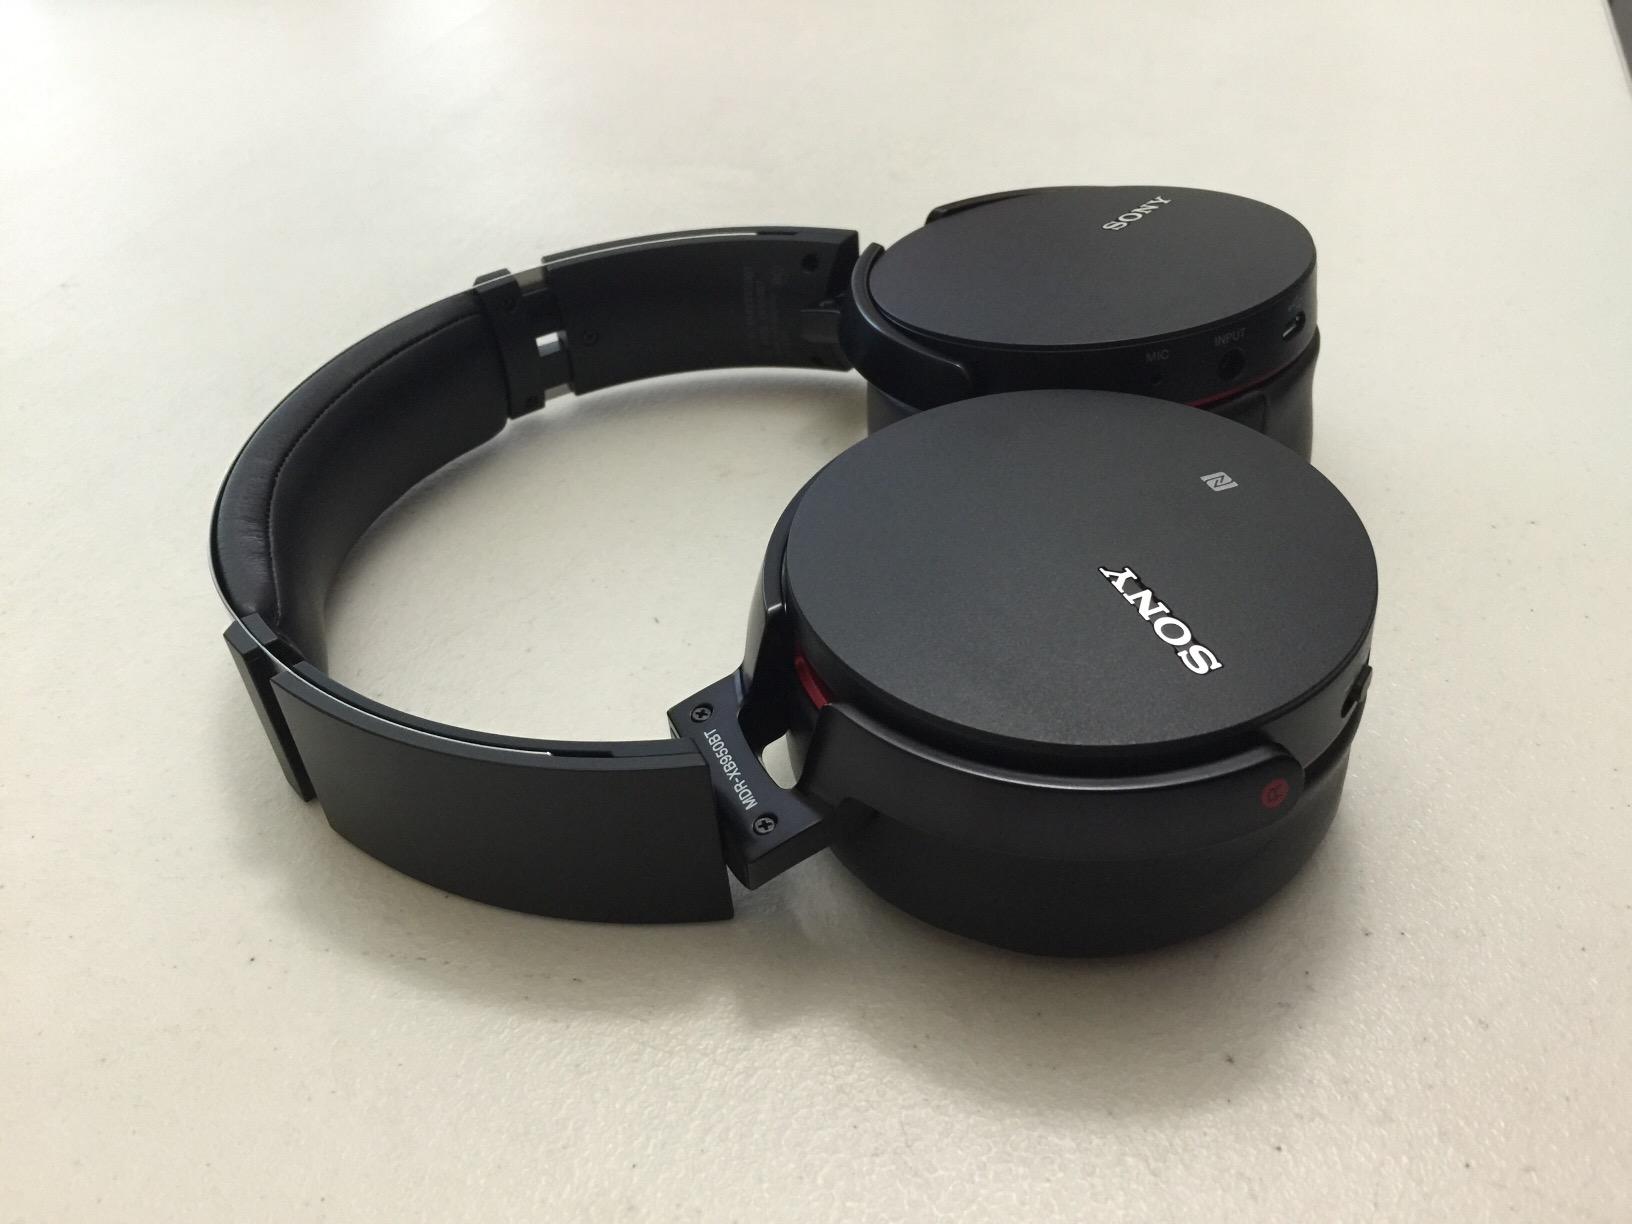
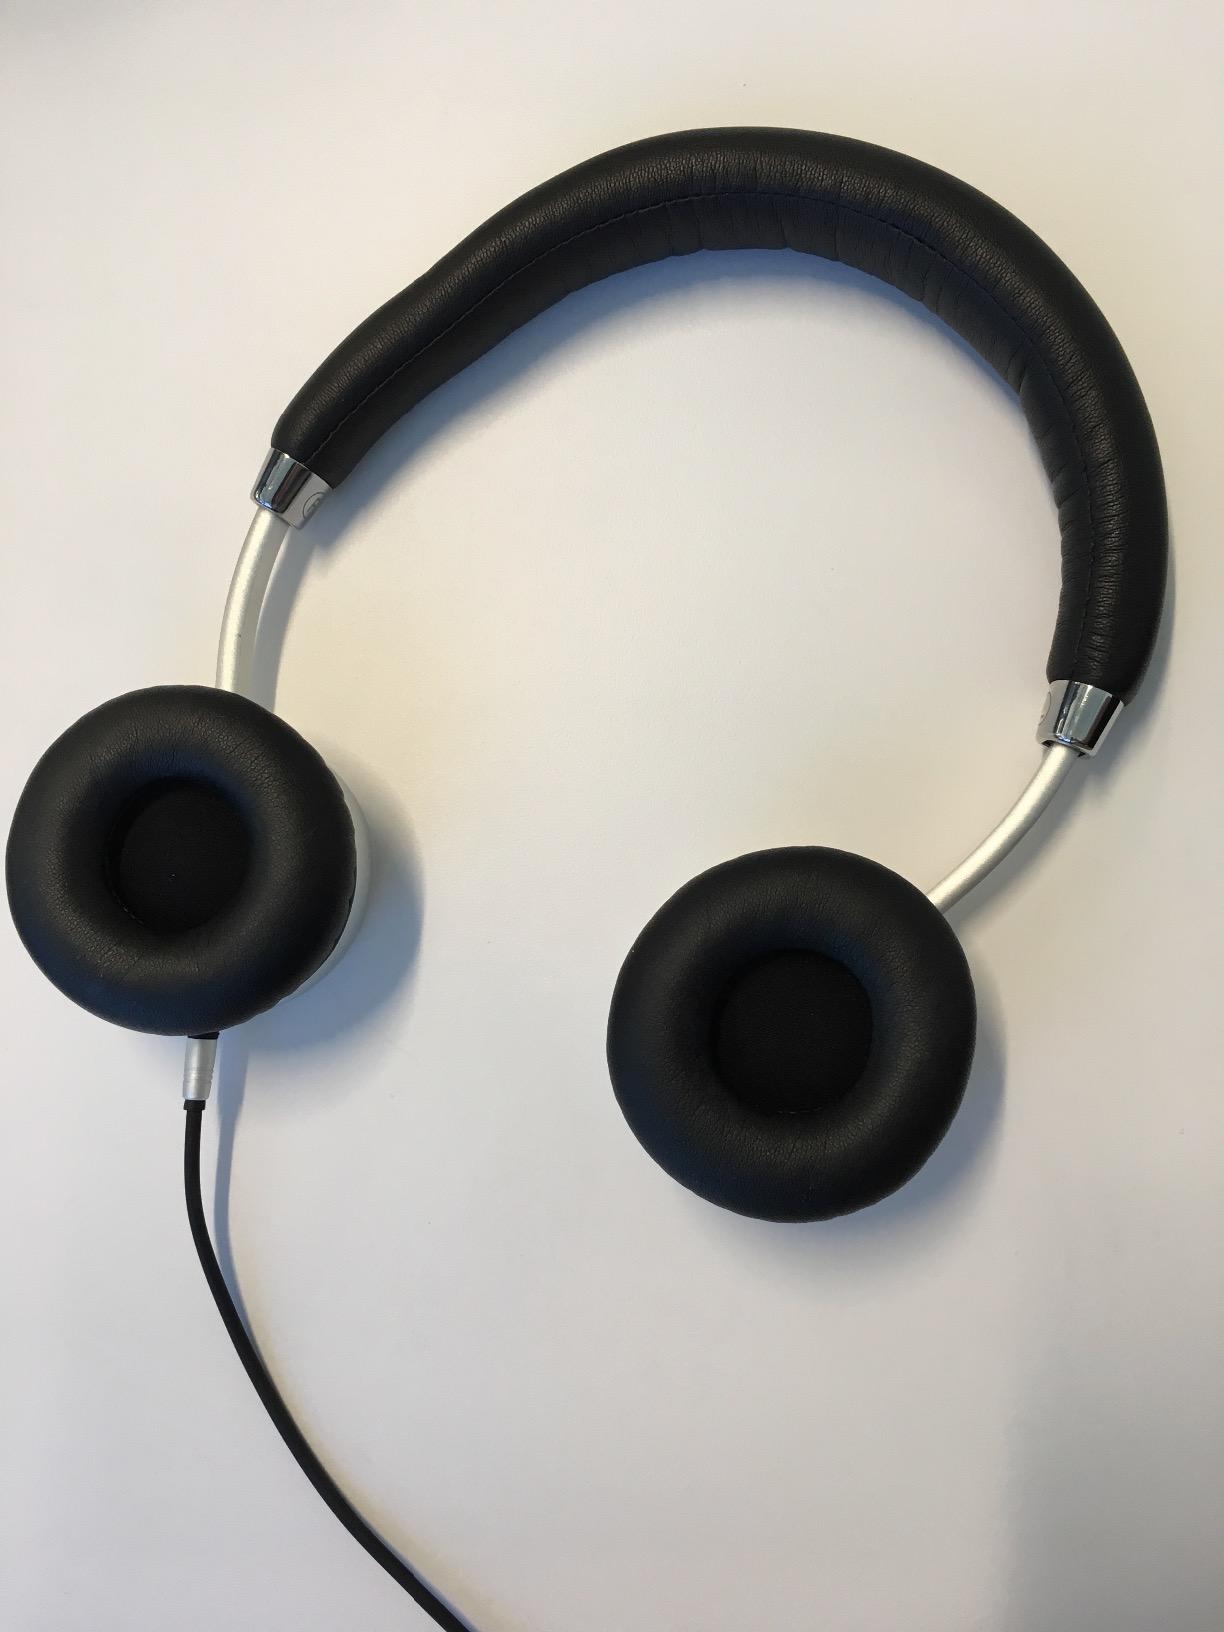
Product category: headphones
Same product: no